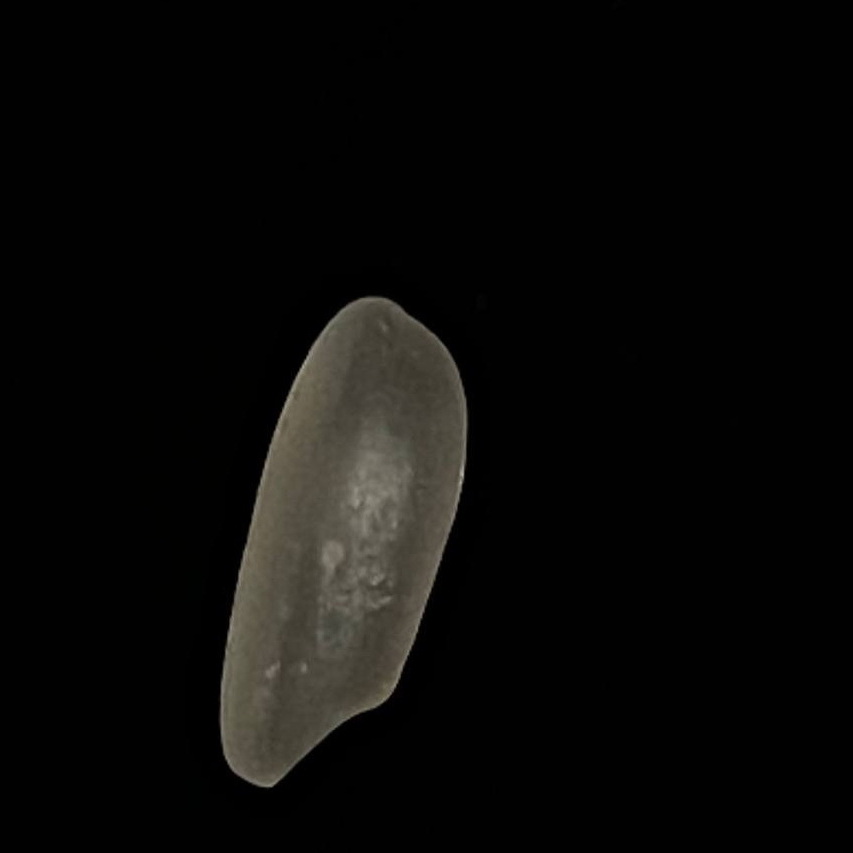
Rice variety: Subol_Lota